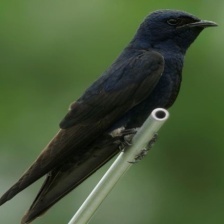
Species: PURPLE MARTIN
Scientific name: PROGNE SUBIS